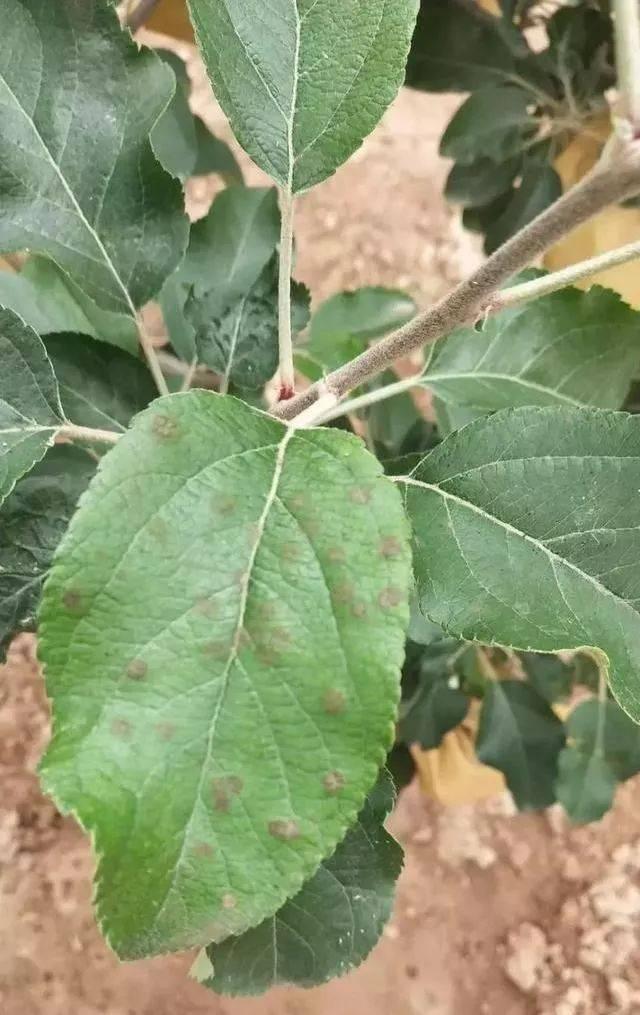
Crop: apple
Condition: scab